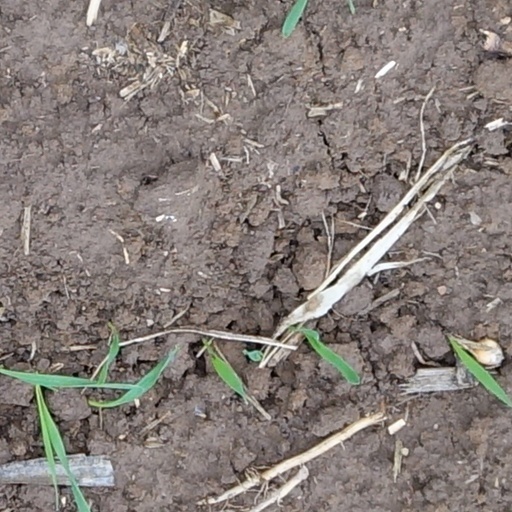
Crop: wheat